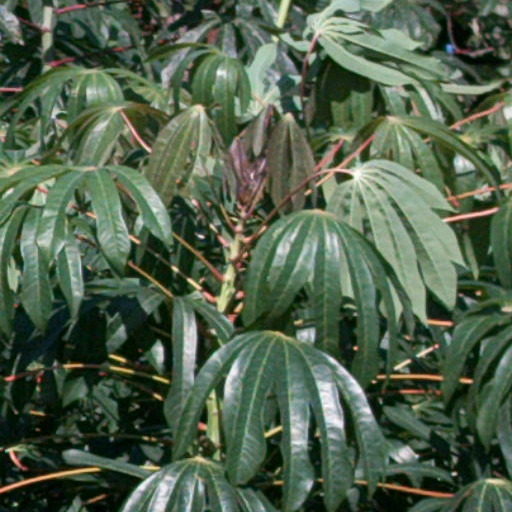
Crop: cassava